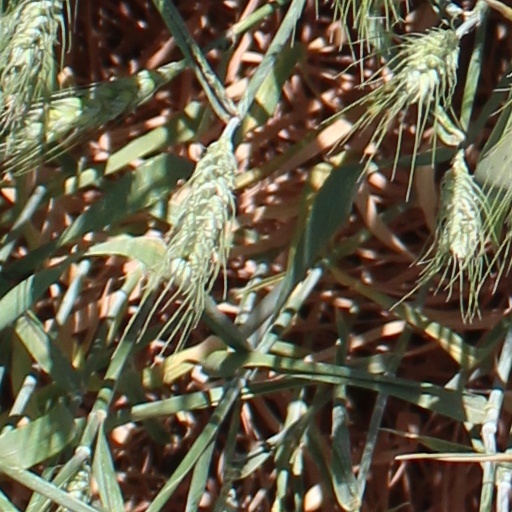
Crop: wheat